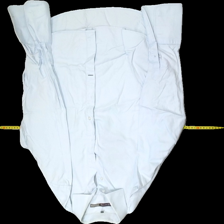
View: front
Type: Shirt
Category: Men
Brand: Not in the list
Brand text on label: CapeCod
Colors: Blue
Material: 100%cott
Cut: Regular
Size: L
Season: All
Stains: Major
Price range: <50
Recommended usage: Export